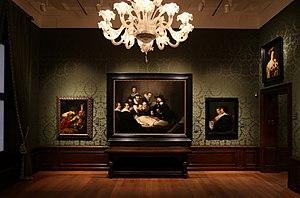
La Leçon d'anatomie du docteur Tulp est une peinture à l'huile sur toile de 169,5 × 216,5 cm réalisée par Rembrandt en 1632.